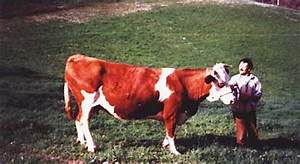
Label: cow